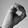
ASL letter: O